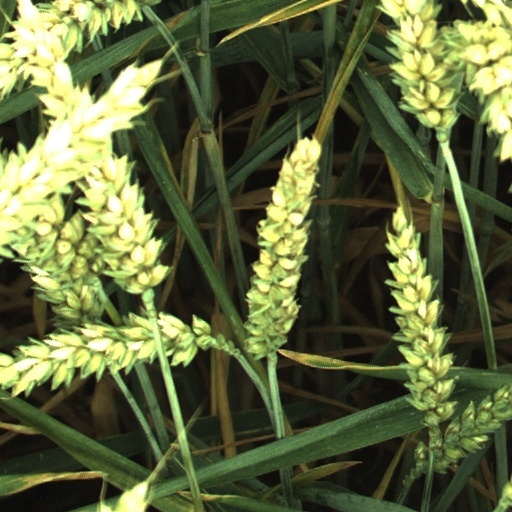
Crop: wheat